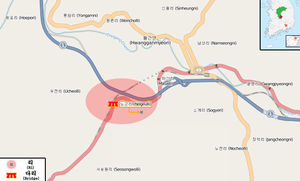
Le massacre de Nogeun-ri, plus connu sous le nom de massacre de No Gun Ri, a entraîné la mort de plusieurs centaines de réfugiés coréens près du village de Nogeun-ri dans la province du Chungcheong du Nord au cœur de la Corée du Sud. Il a été commis par des troupes de l’armée des États-Unis au début de la guerre de Corée.